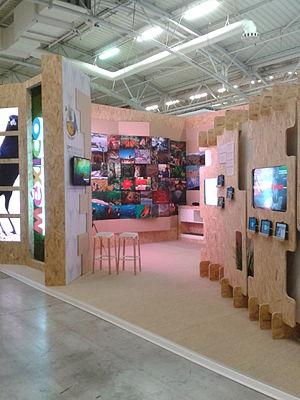
Pavillon du Mexique à la COP 21
La Conférence de Paris de 2015 sur les changements climatiques a eu lieu du 30 novembre au 12 décembre 2015 au Bourget en France. Elle est à la fois la 21ᵉ conférence des parties à la Convention-cadre des Nations unies sur les changements climatiques et la 11ᵉ conférence des parties siégeant en tant que réunion des parties au protocole de Kyoto. Chaque année, les participants de cette conférence se réunissent pour décider des mesures à mettre en place, dans le but de limiter le réchauffement climatique.